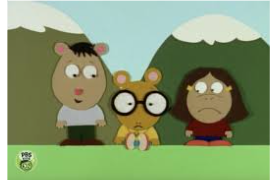
Portrait style: Cartoon Portrait